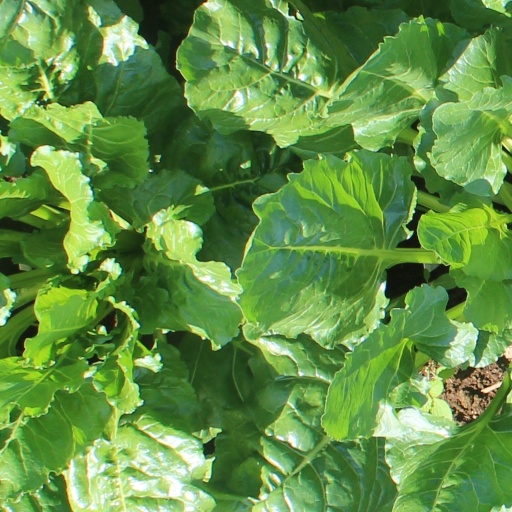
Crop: sugar beet